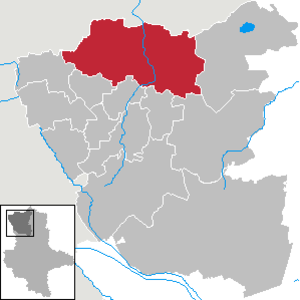
Salzwedel
Kort
Salzwedel er en Hansestad i landskabet Altmark i den nordvestlige del af den tyske delstat Sachsen-Anhalt. Salzwedel er administrationsby i Altmarkkreis Salzwedel og for Verwaltungsgemeinschaft Salzwedel-Land.